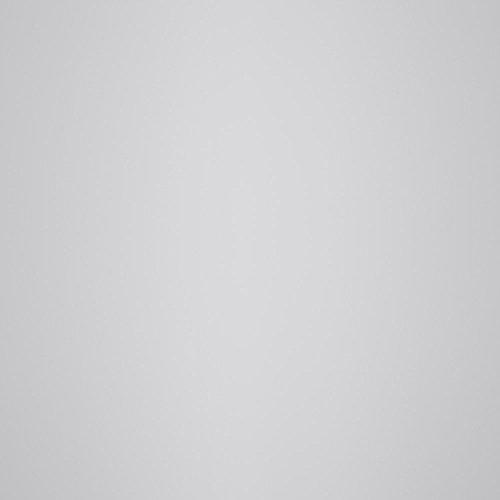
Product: Gila PFW486 Privacy Frosted Film-48 x6.5' Window Film, 48" x 6.5', White
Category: Home & Kitchen | Home Décor | Window Treatments | Window Stickers & Films | Window Films
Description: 24-HOUR PRIVACY: Frosted glass texture conceals to keep out prying eyes without blocking sunlight.
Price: $9.99